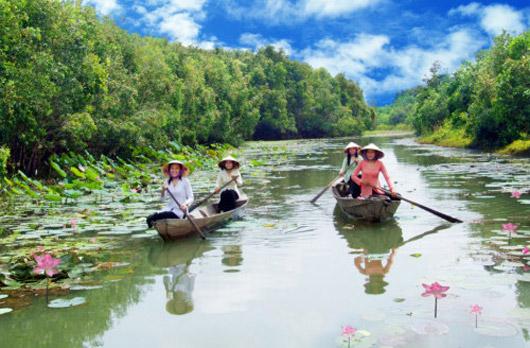
có hai chiếc thuyền đang di chuyển ở trên mặt nước